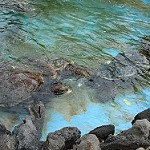
Scene: Outdoor